Colne

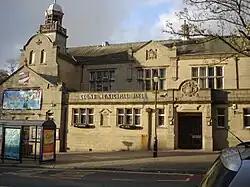
Municipal Hall

The town is also known for Wallace Hartley, bandmaster on the RMS "Titanic", to whom a memorial was erected, on Albert Road, in 1915. Wallace lived in Colne and is buried in the local cemetery.